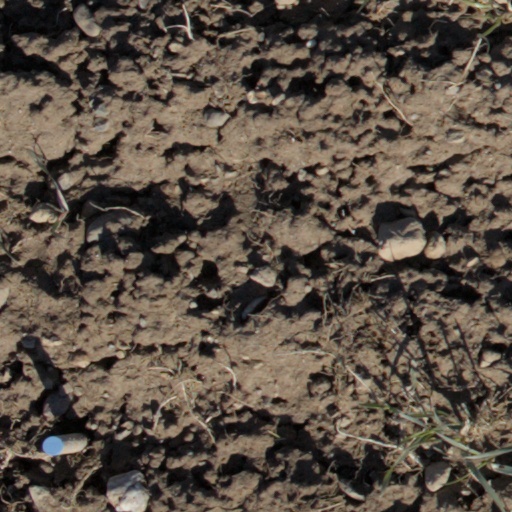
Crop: wheat